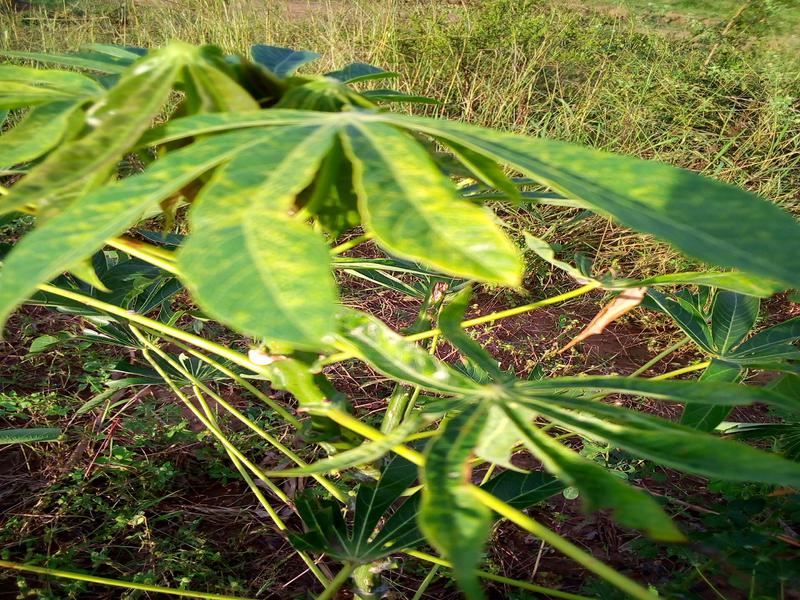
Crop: cassava
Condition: mosaic_disease